Bravery Meeting 70 (Australia)

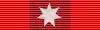
Star of Courage ribbon

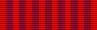
Bravery Medal ribbon

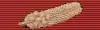
Commendation for Brave Conduct ribbon

Awardees comprise the crew of the Tugboat Watagan who, on 8 June 2007, went to the assistance of the Sea Confidence during the Hunter/Central Coast Storm Emergency.